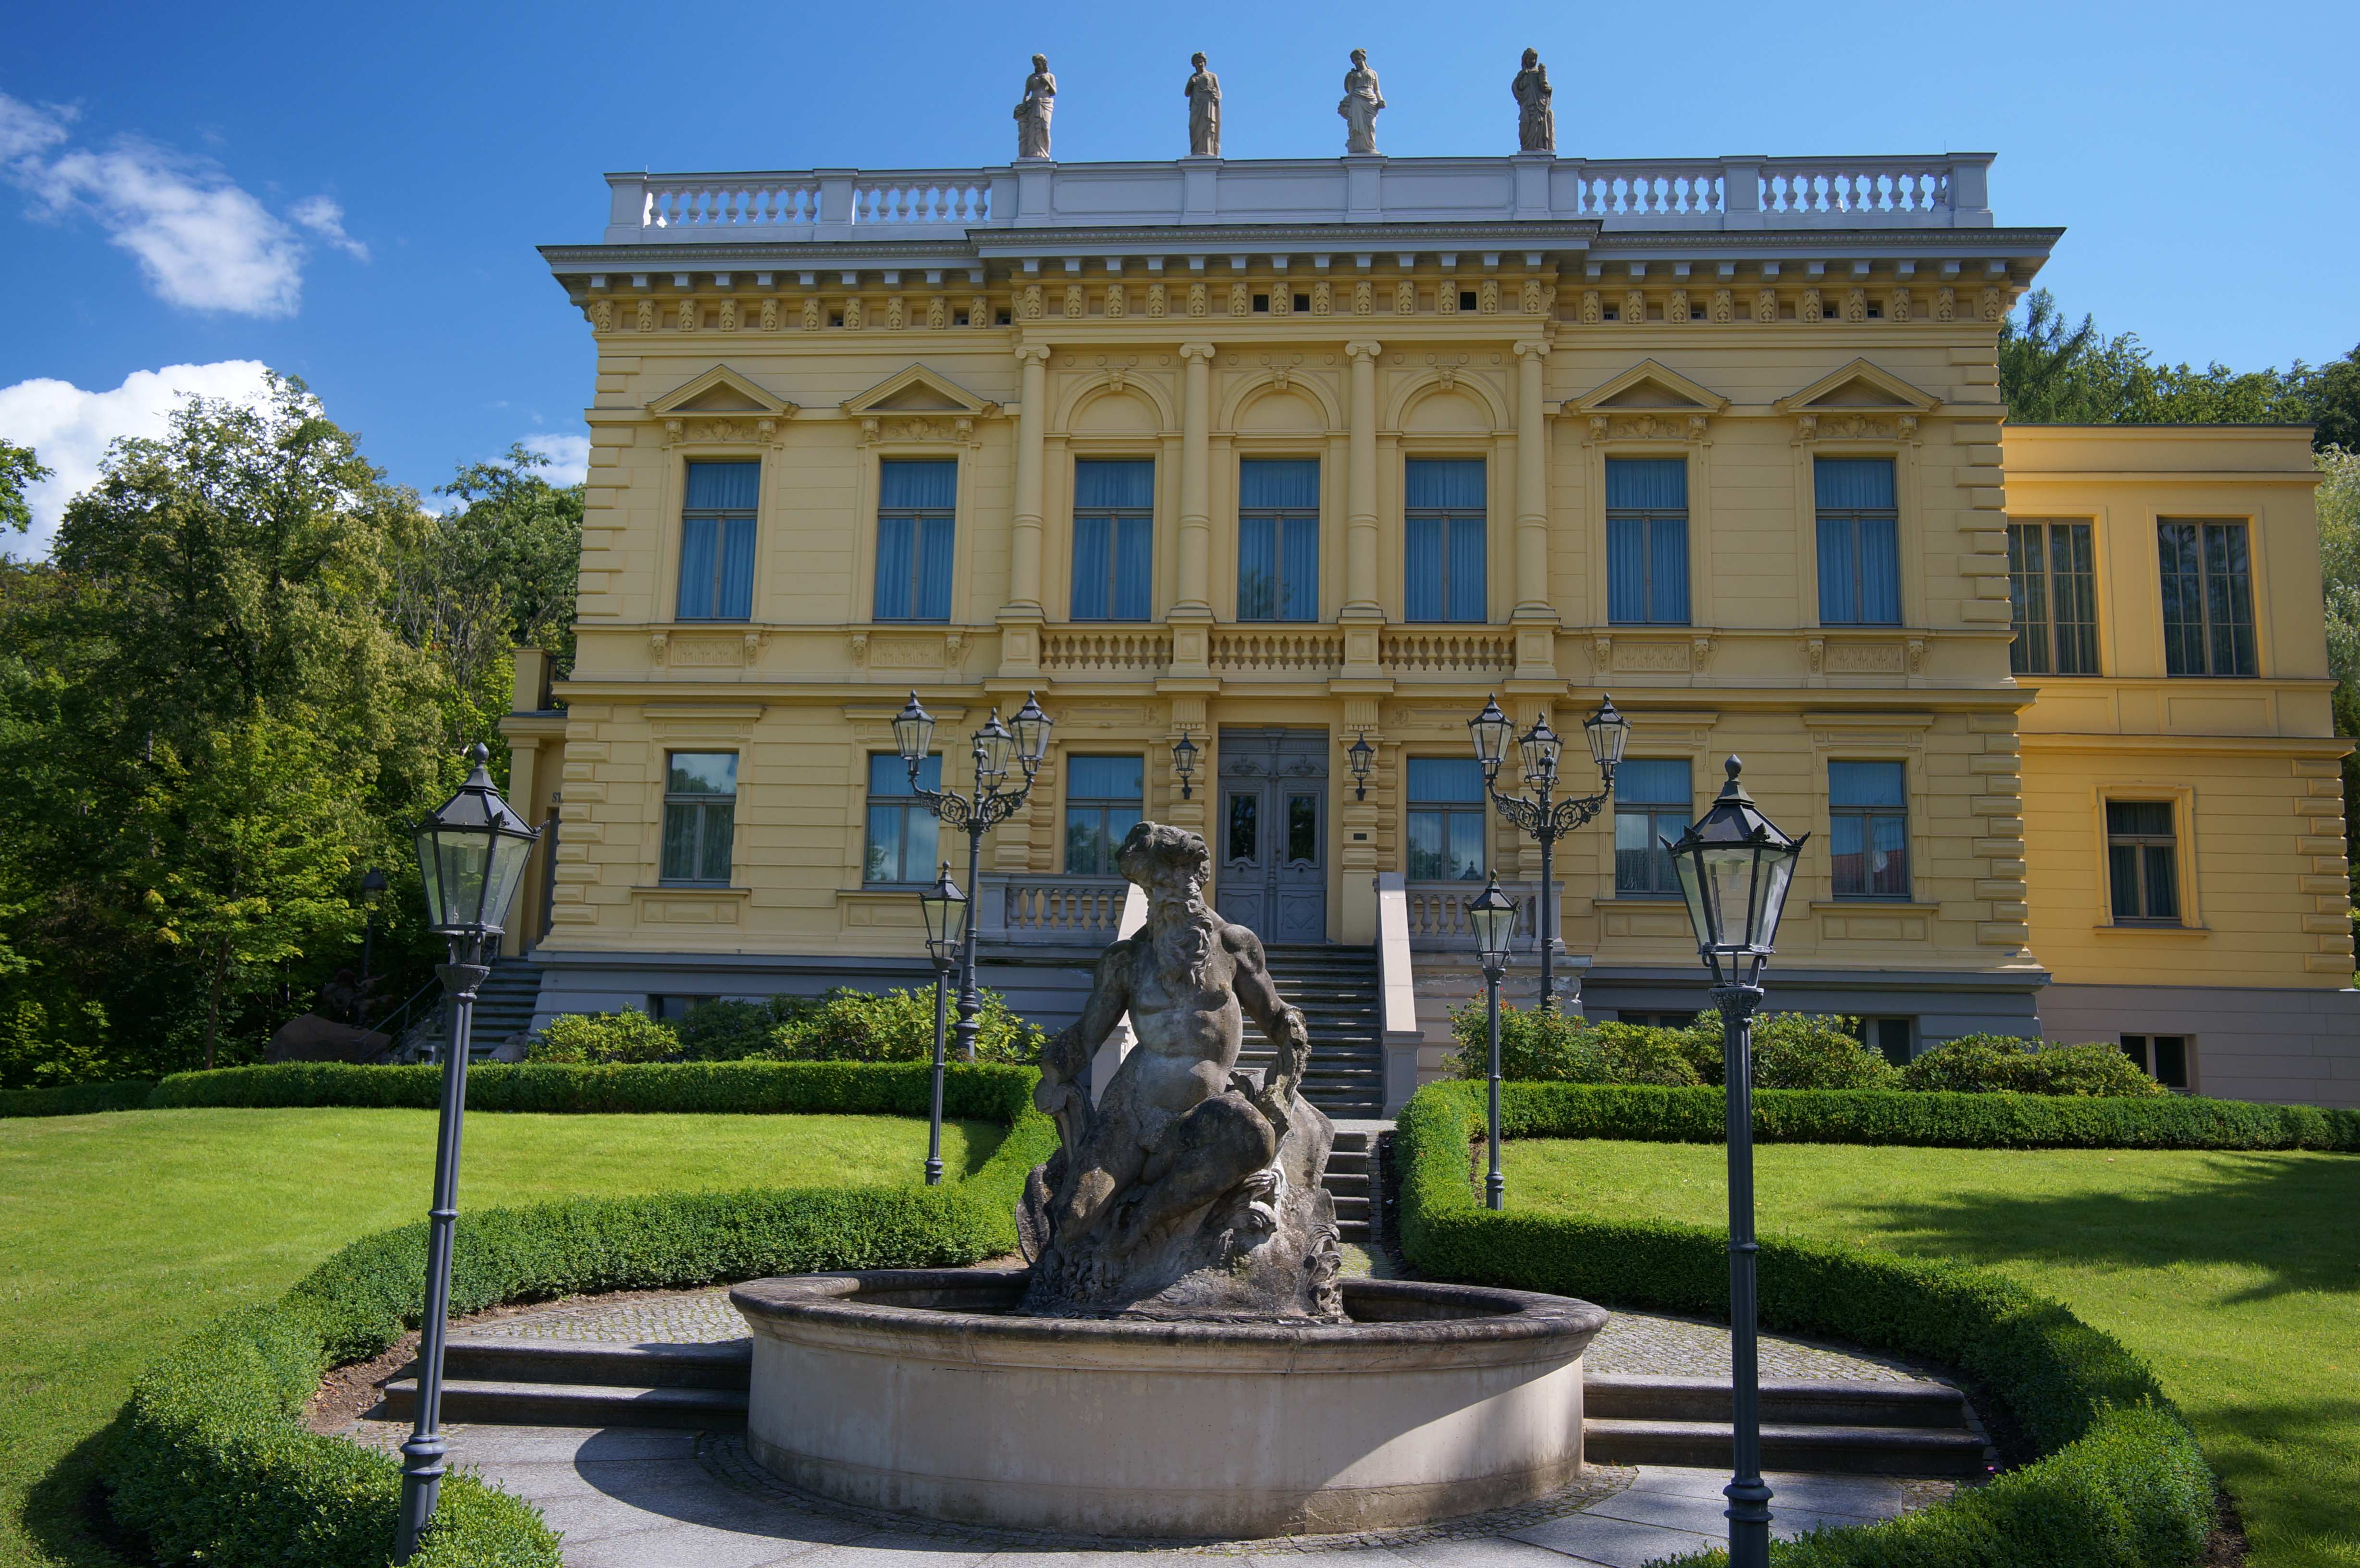
mansion, building, chateau, palace, monument, plaza, landmark, facade, 2016, germany, deutschland, samyang, sony, town square, tourist attraction, estate, nex, nex6, water feature, brandenburg, 21mm, lenstagged, samyang21mm114umccse, samyang21mm, steffenzahn, eberswalde, stately home